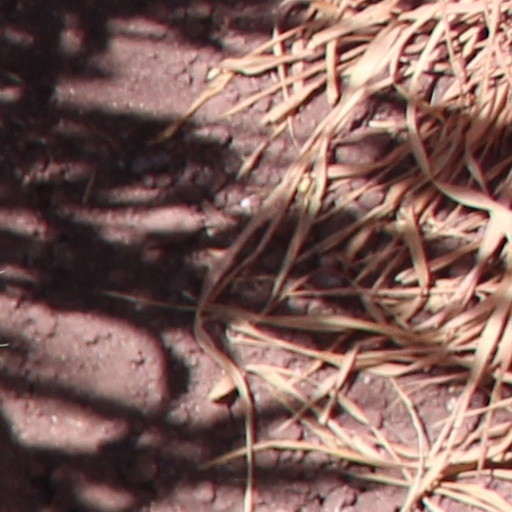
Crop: wheat